Thiruvalla copper plates

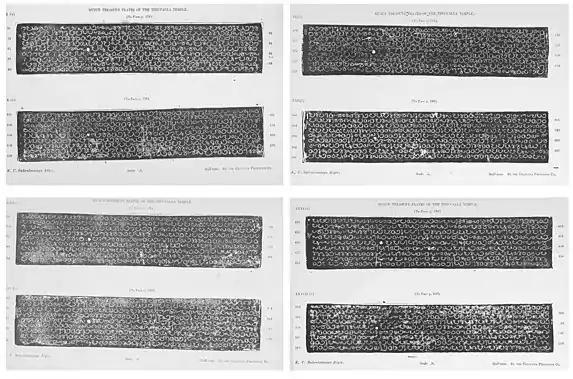

Thiruvalla copper plates, also known as the Huzur Treasury Plates, are a collection of medieval temple committee resolutions found at the Sreevallabha Temple, Thiruvalla, Kerala. The collection of plates, engraved in old Malayalam language in Vattezhuthu with some Grantha characters, can be dated to 10th and 11th centuries AD.